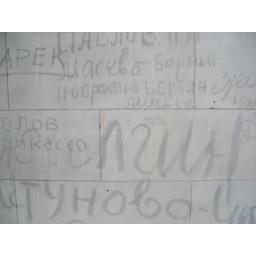
An original wall from the Reichstag with Russian grafitti from when the Russians took over the building at the end of WWII.